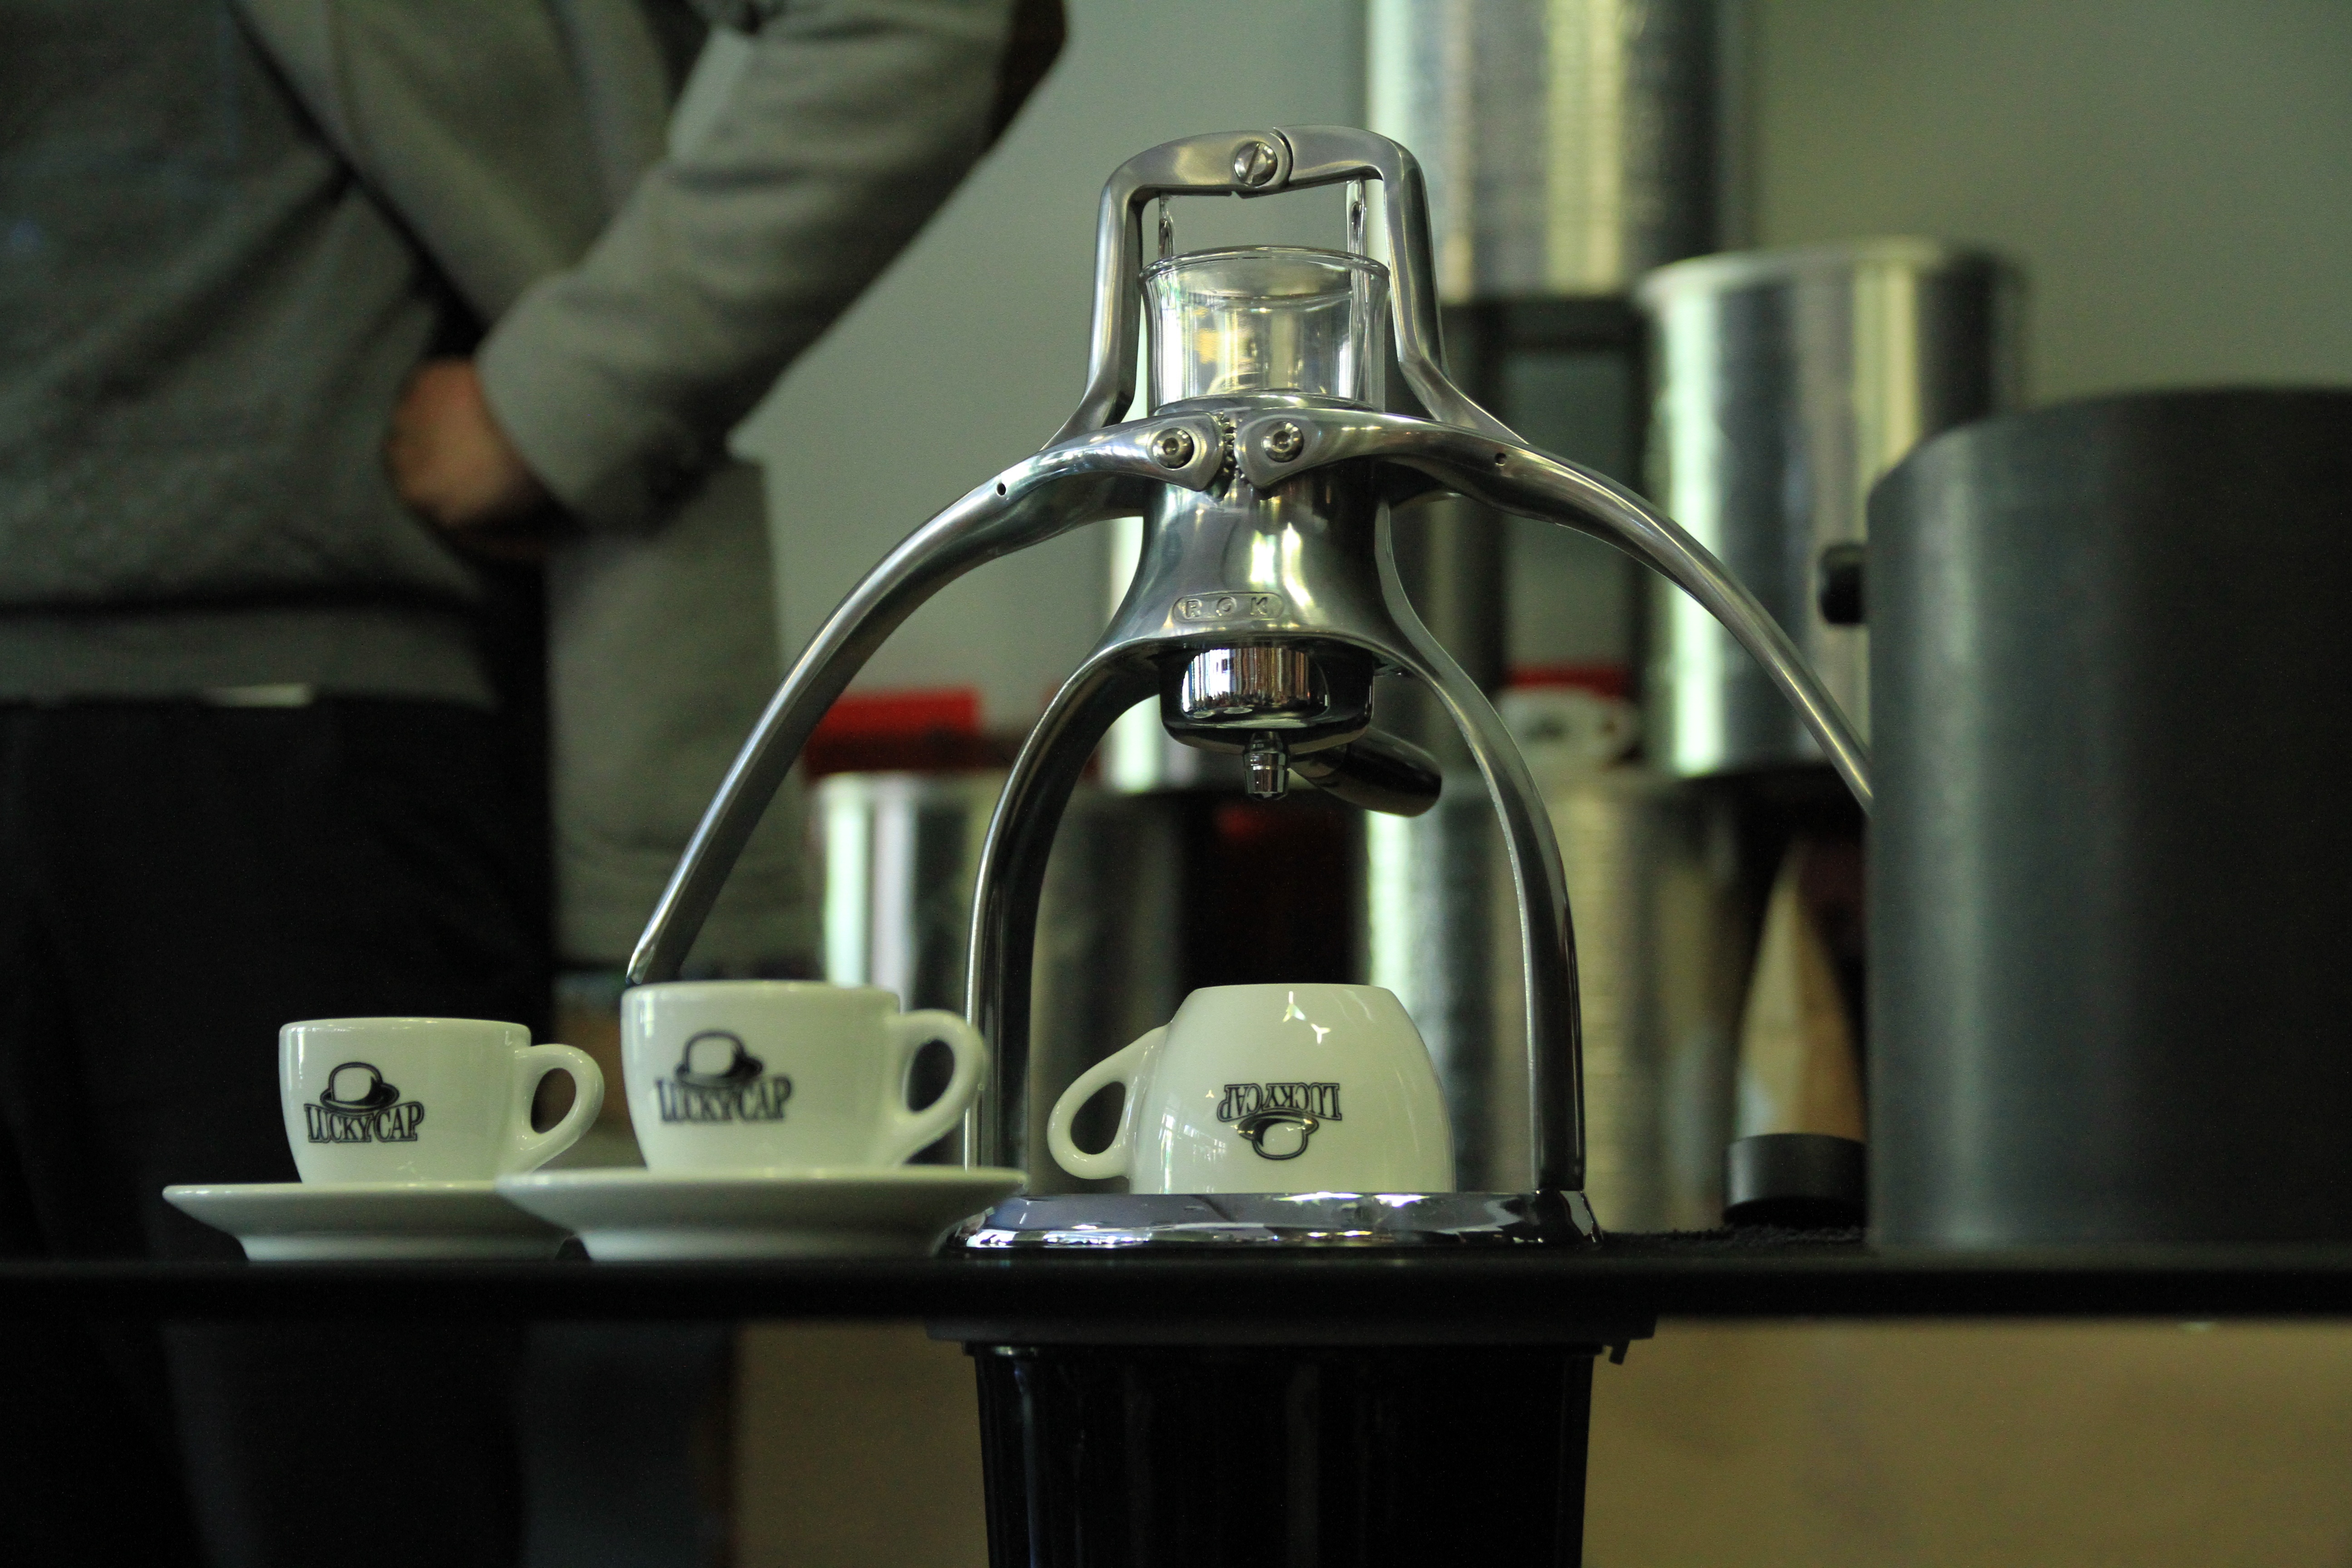
coffee, wheel, cup, equipment, steam engine, apparat